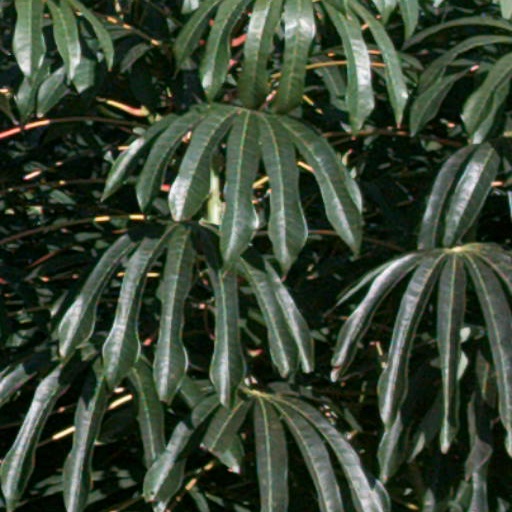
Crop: cassava